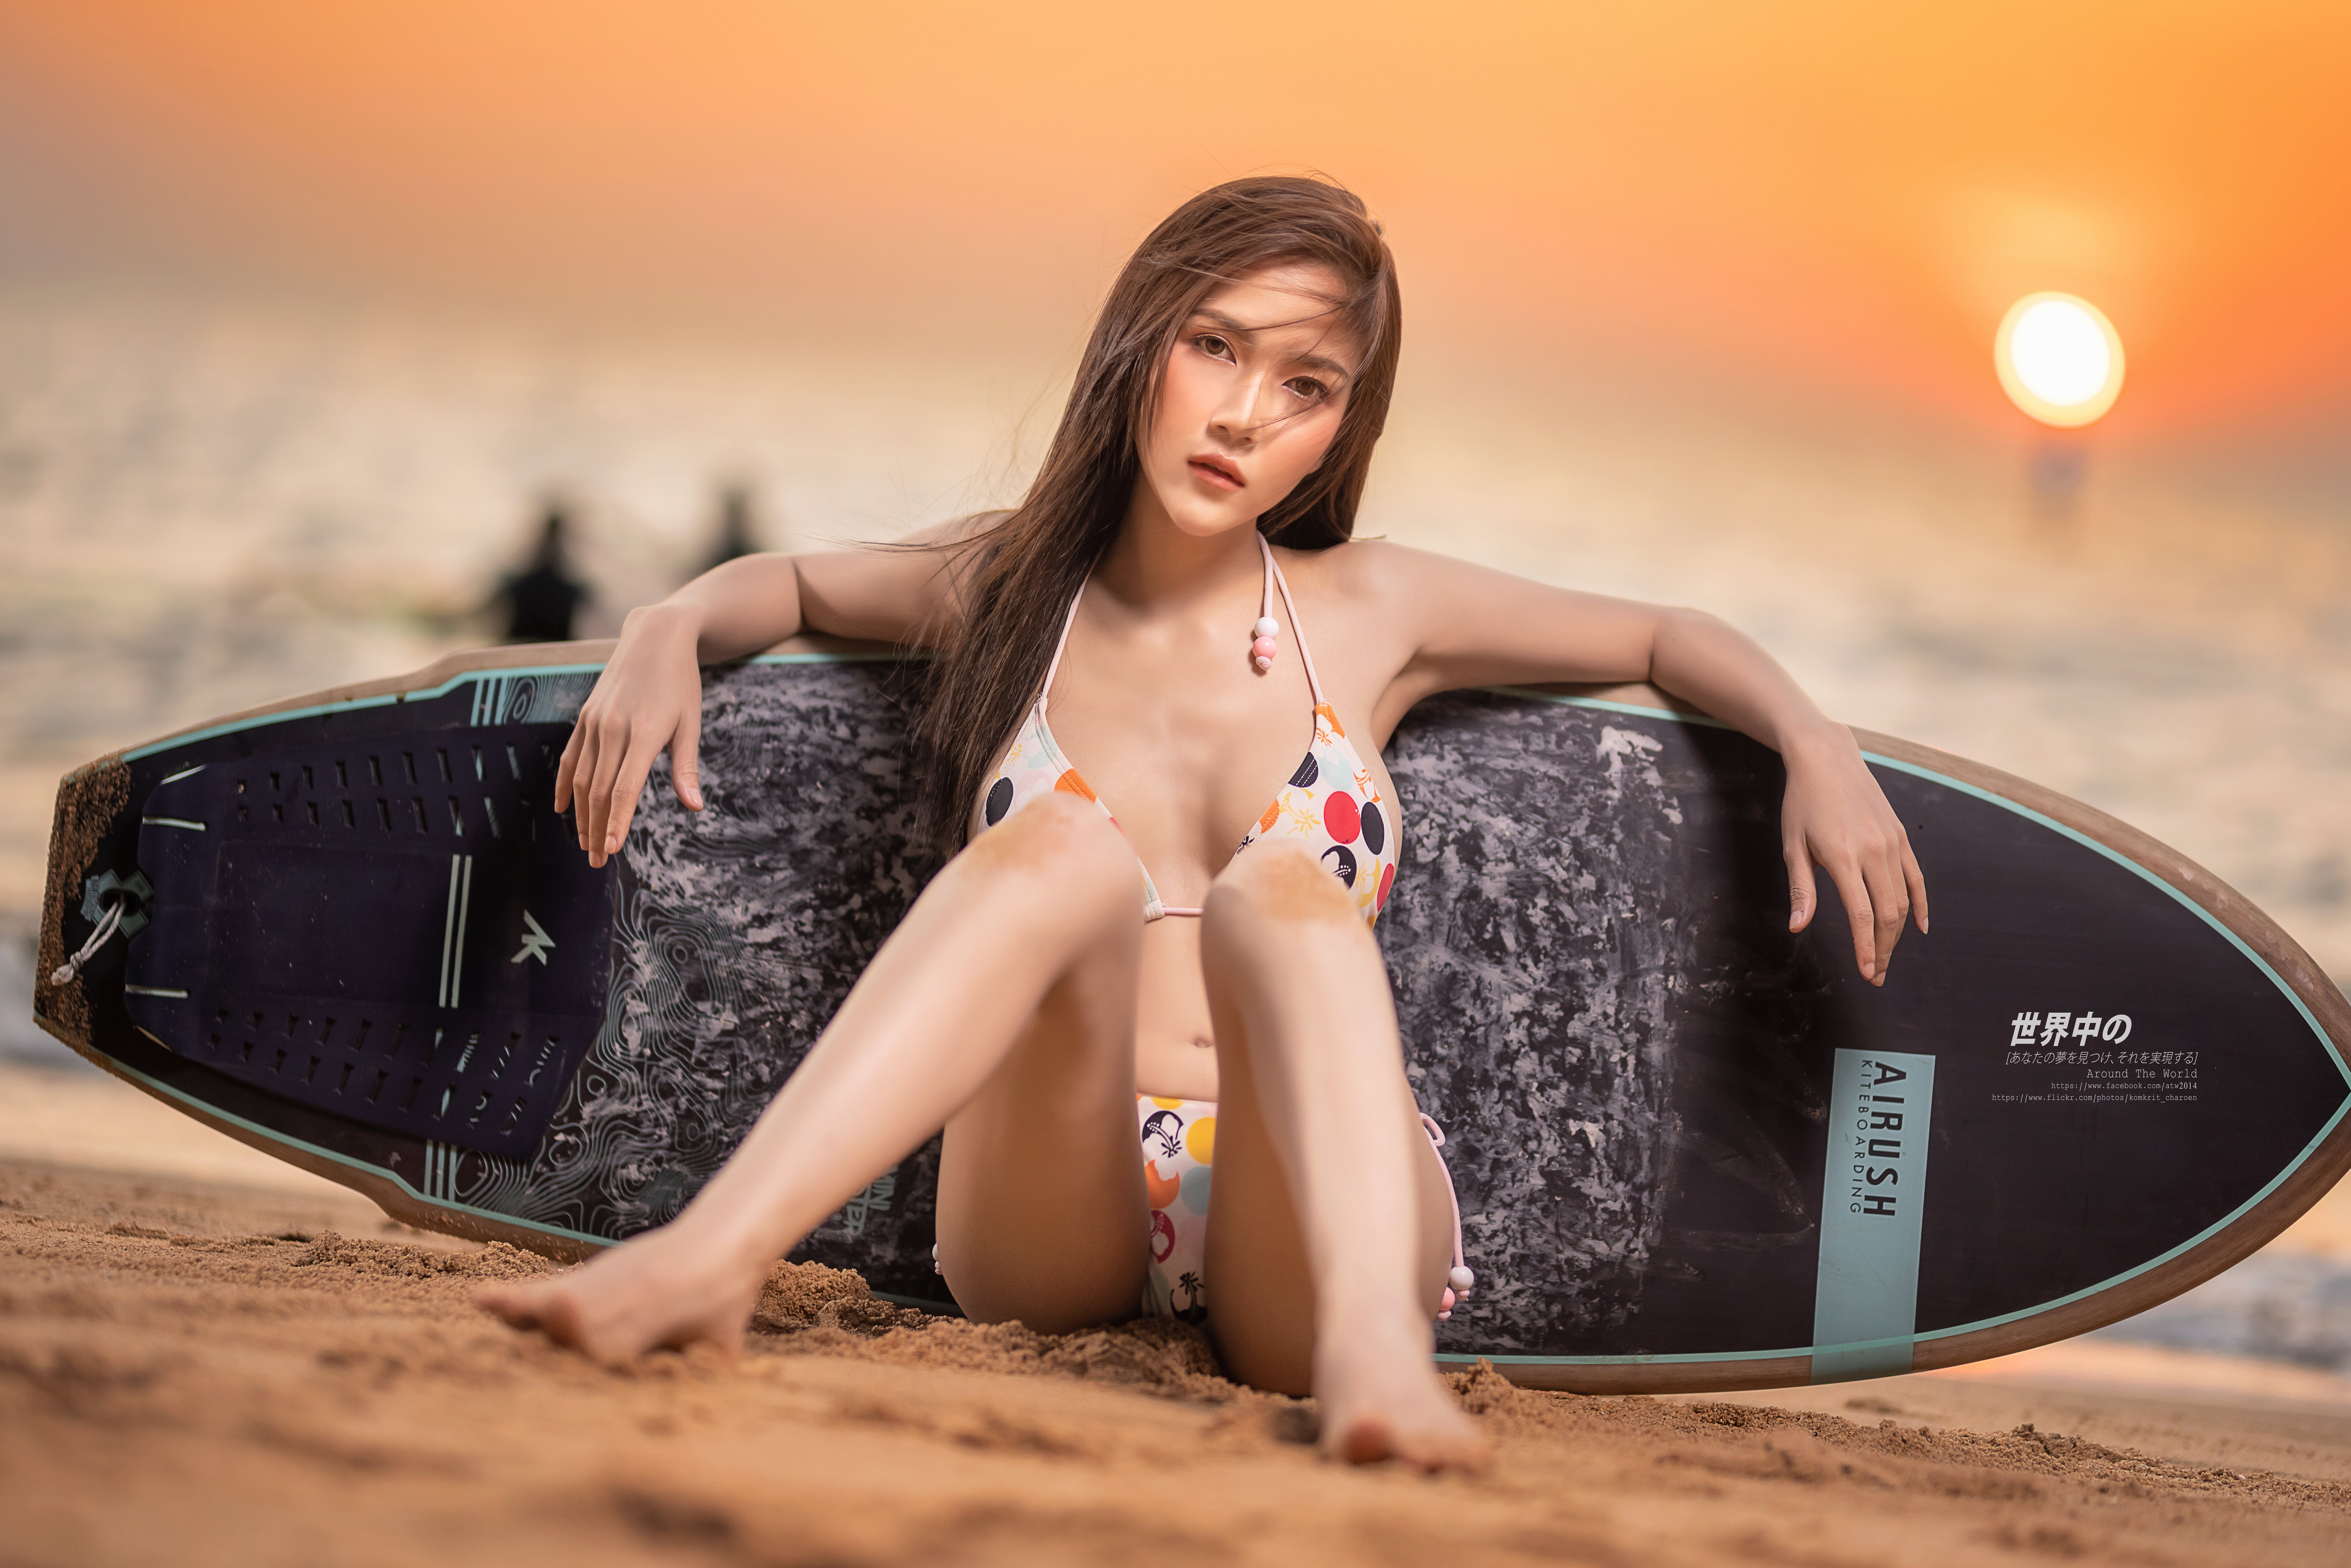
women, model, people, girl, photography, asian, human leg, summer, People in nature, sand, beauty, sunlight, sitting, youth, thigh, beach, tan, bikini, flash photography, brown hair, long hair, lingerie, undergarment, photo shoot, fashion model, foot, astronomical object, stomach, art model, surfboard, sun, swimwear, brassiere, abdomen, barefoot, surfer hair, stock photography, toe, lens flare